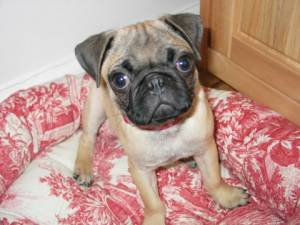
Breed: pug